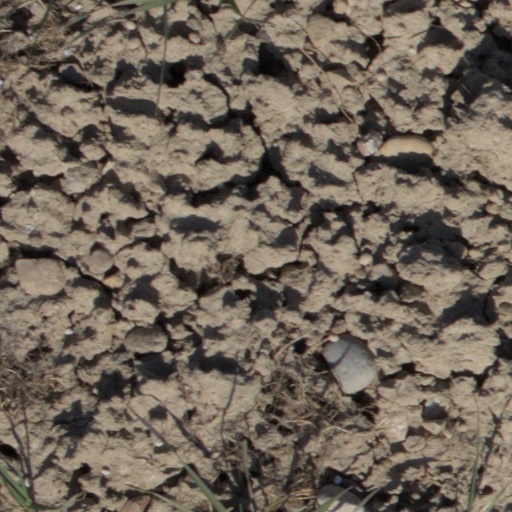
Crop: wheat